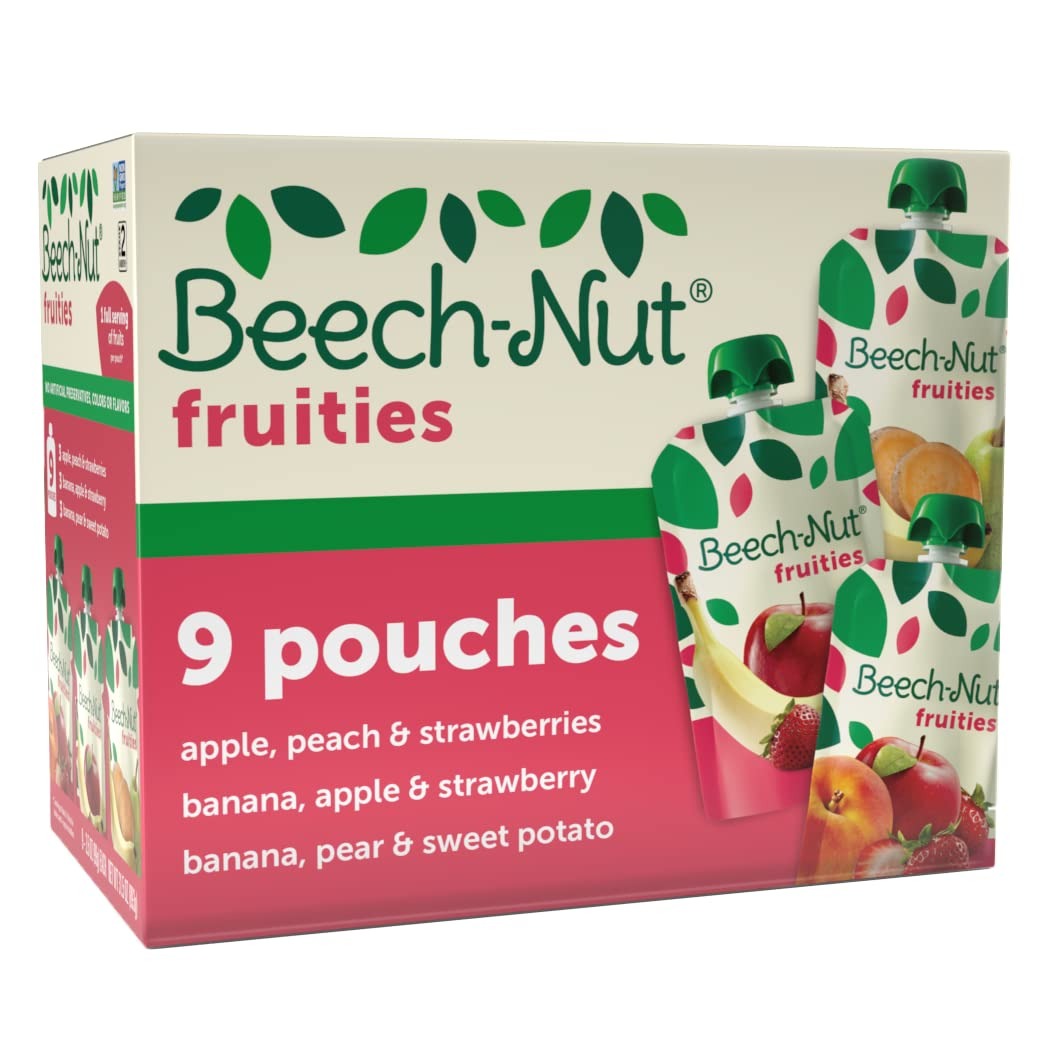
Item Name: Beech-Nut Fruities Stage 2 Baby Food Variety Pack, 3.5 oz Pouch (9 Pack)
Bullet Point 1: Variety Pack includes (3) banana, apple, strawberry, (3) apple, peach, strawberries and (3) banana, pear, sweet potato
Bullet Point 2: Delicious blends of nutritious fruits like bananas, apples, strawberries and more
Bullet Point 3: No artificial preservatives, colors or flavors and no added sweeteners
Bullet Point 4: Non-GMO (made with ingredients that are not genetically modified)
Bullet Point 5: Stage 2 for babies 6 months and up
Value: 31.5
Unit: Ounce

Price: 11.49